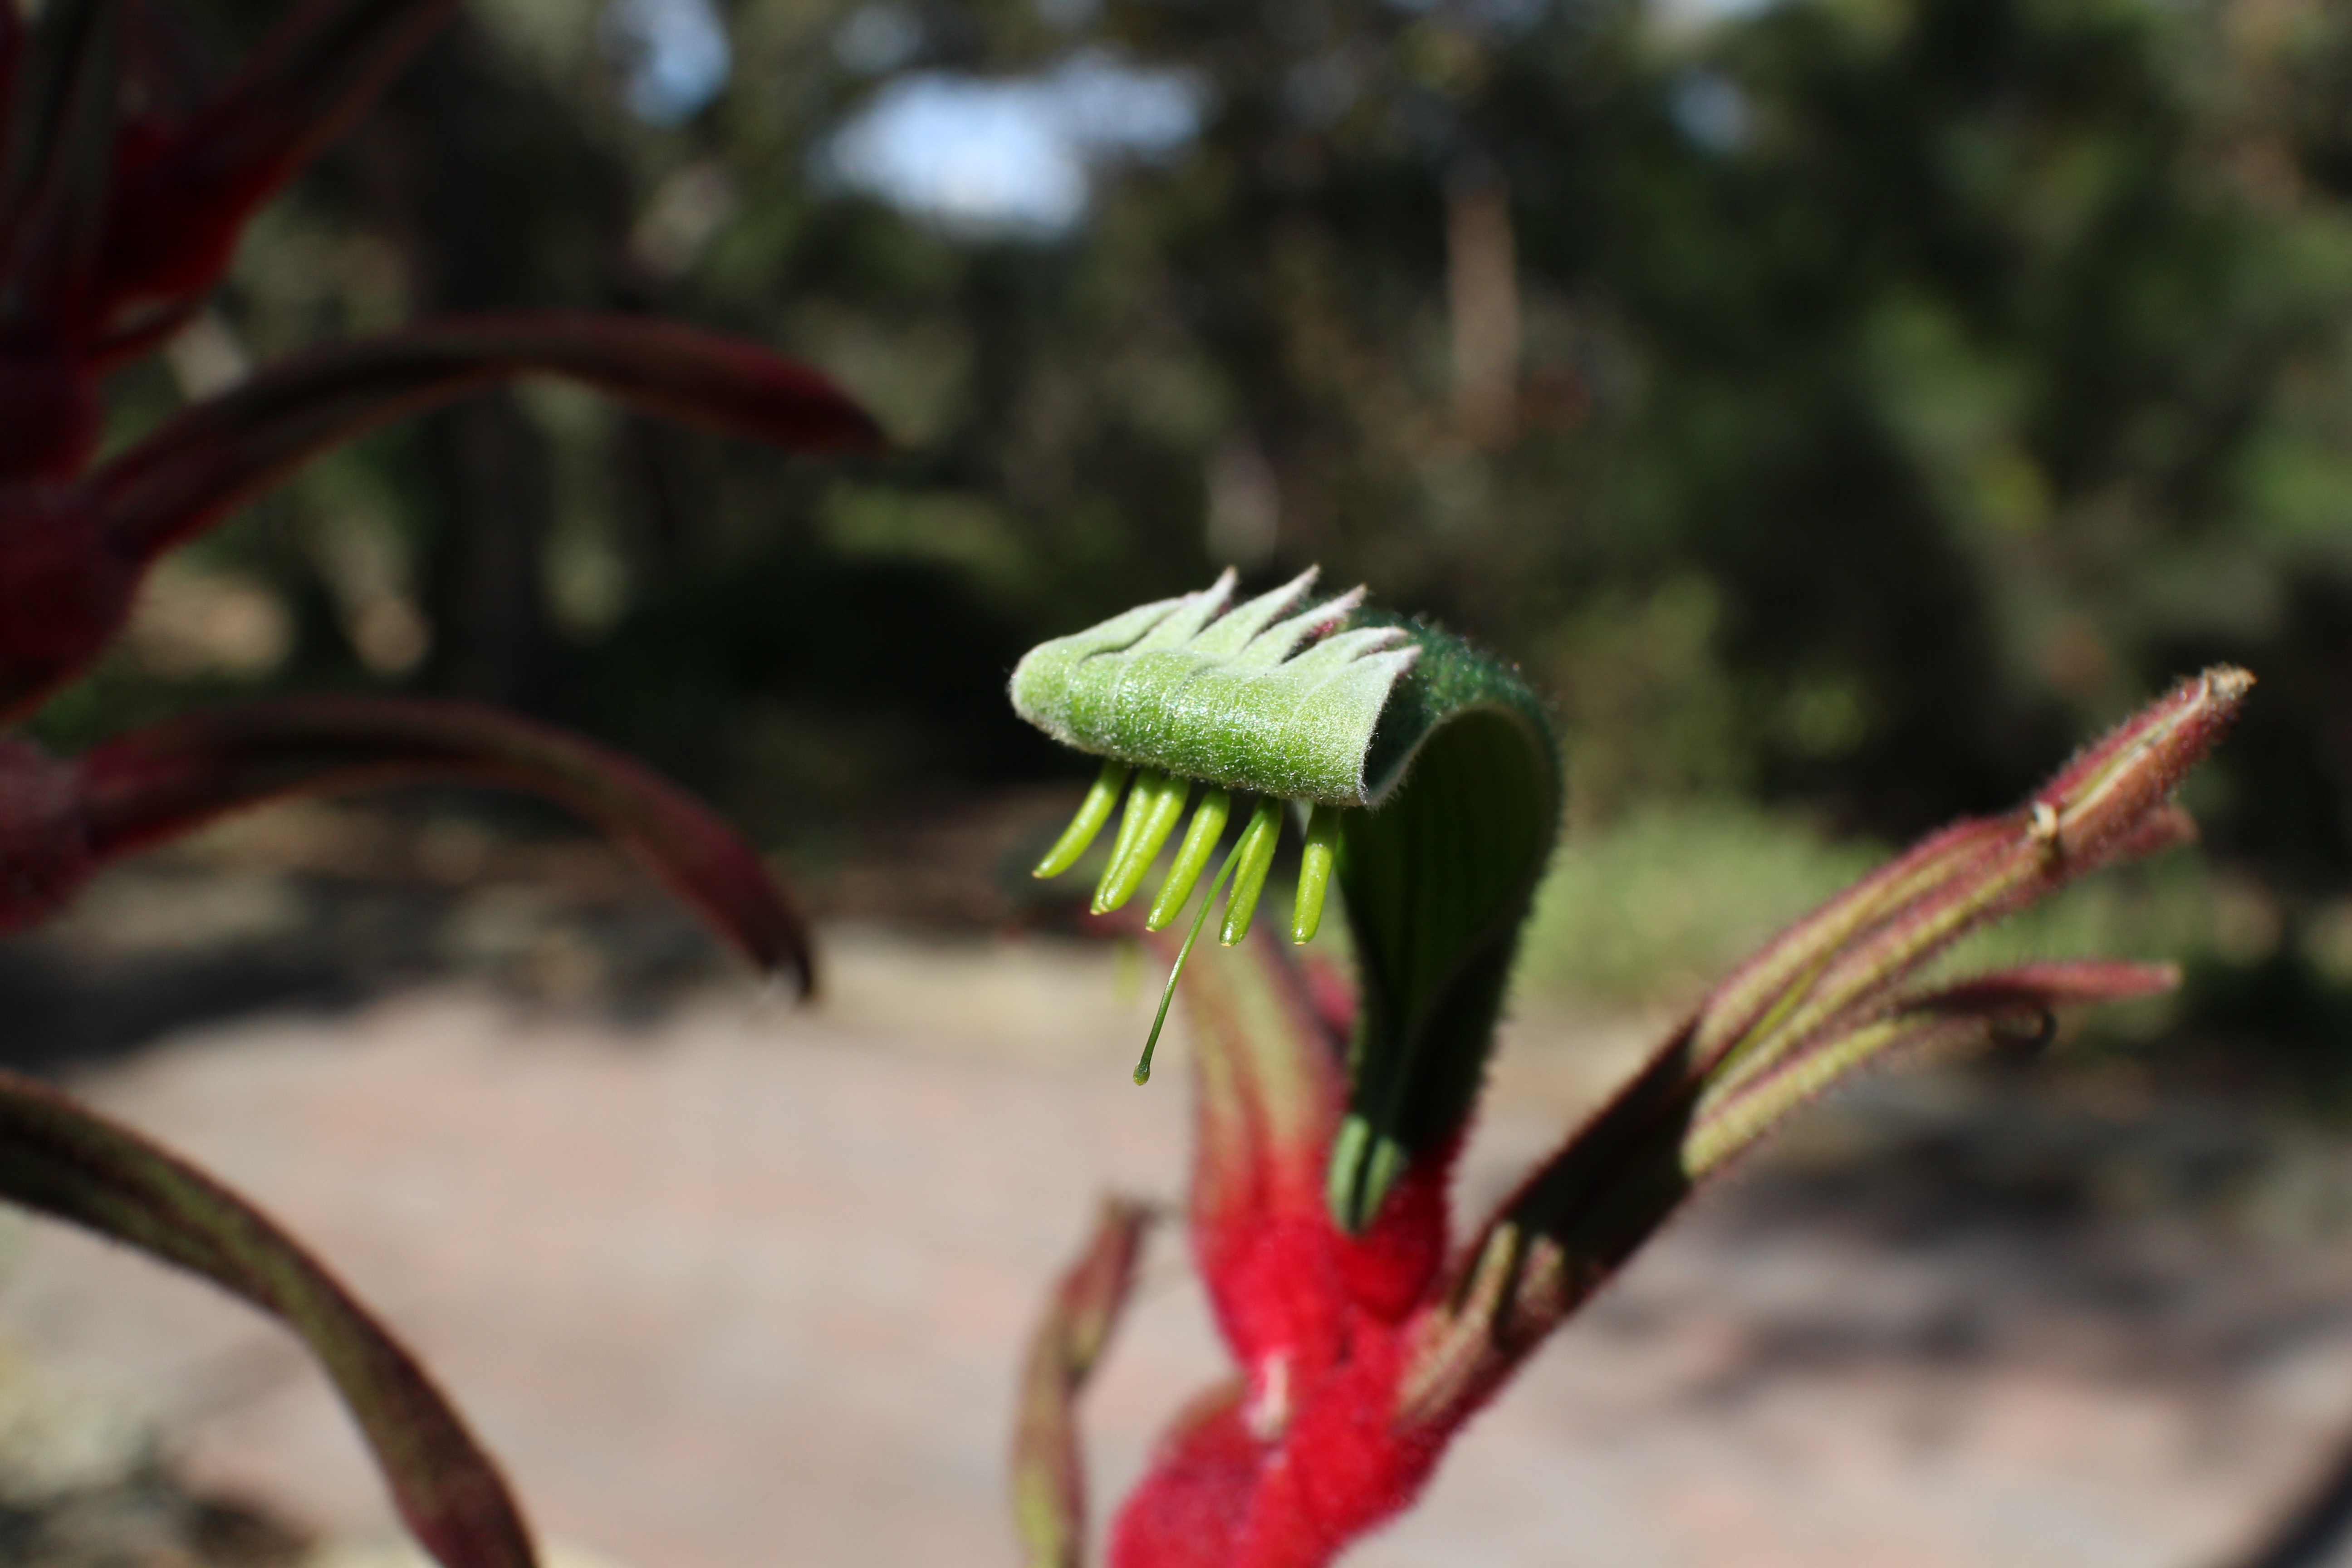
tree, nature, branch, plant, leaf, flower, green, red, botany, flora, close up, native, australian, macro photography, flowering plant, plant stem, land plant, thorns spines and prickles, kangaroo paw